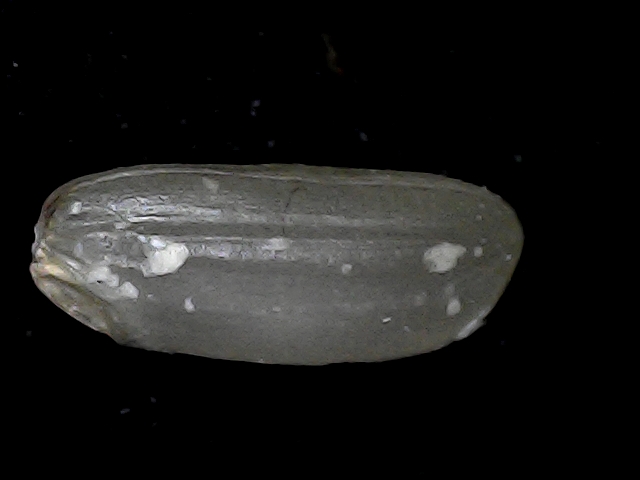
Rice variety: BD79